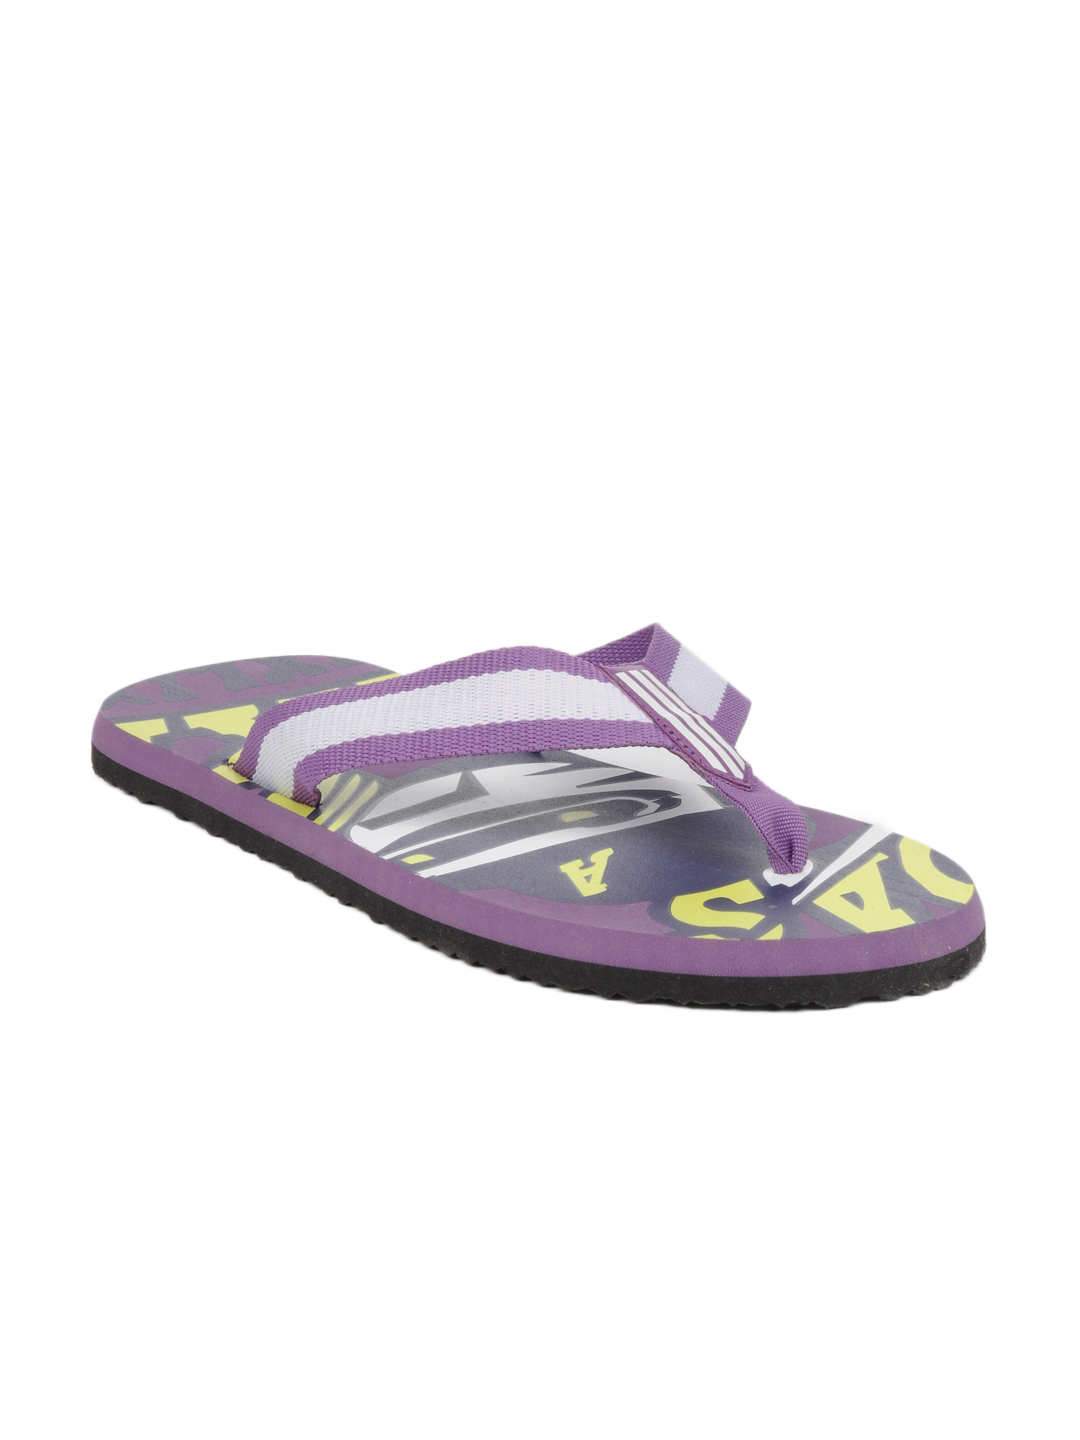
ADIDAS Men Blue ADIDAS Tread Slippers
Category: Footwear / Flip Flops / Flip Flops
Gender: Men
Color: Purple
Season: Summer 2012
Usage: Casual